Port MacDonnell, South Australia

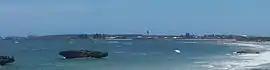
View west to Port Macdonnell from Racecourse Bay, 2013

Port MacDonnell, originally known as "Ngaranga", is the southernmost town in South Australia. The small port is located in the Limestone Coast region, about south-east of Adelaide and south of Mount Gambier, in the District Council of Grant local government area. Once a busy shipping port, the town now relies heavily on its fishing and summer tourism industries, particularly the rock lobster industry, proclaiming itself "Australia's Southern Rock Lobster Capital".